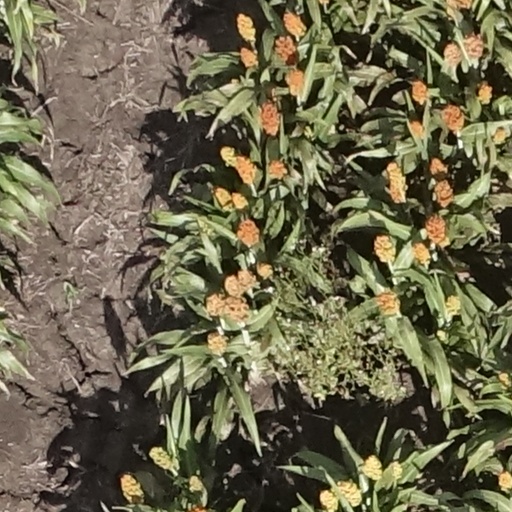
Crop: sorghum